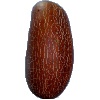
Label: Cucumber Ripe 1